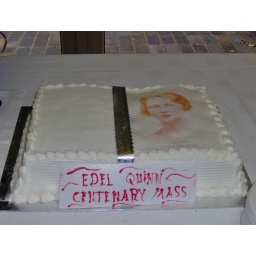
A lovely cake done in the form of a book featuring a portrait of the Venerable Edel Quinn